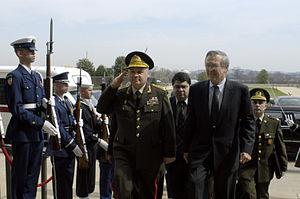
Safar Akhoundbala oglou Abiev, est le ministre de la défense de l’Azerbaïdjan depuis le 6 février 1995.